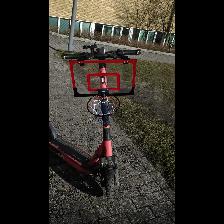
Label: NonHuman